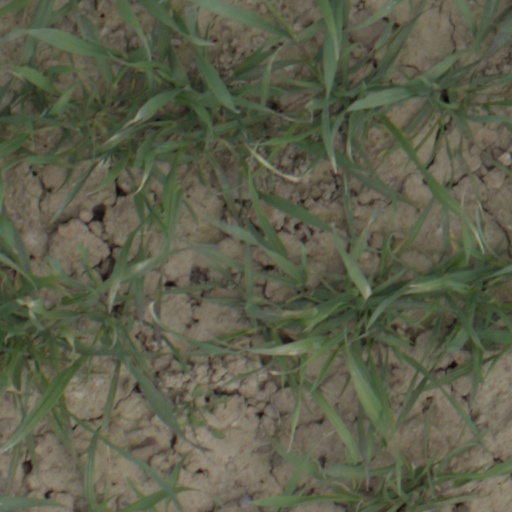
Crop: wheat